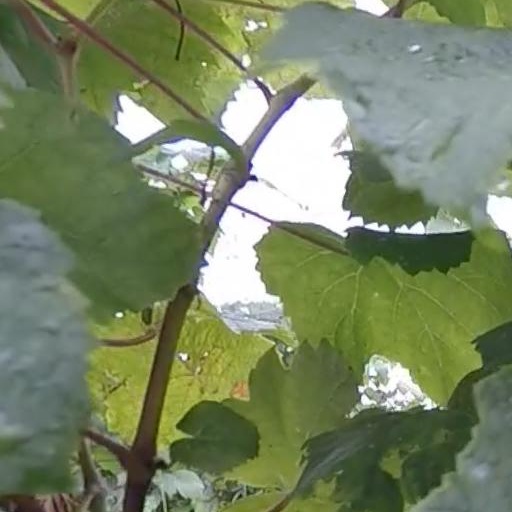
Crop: grape